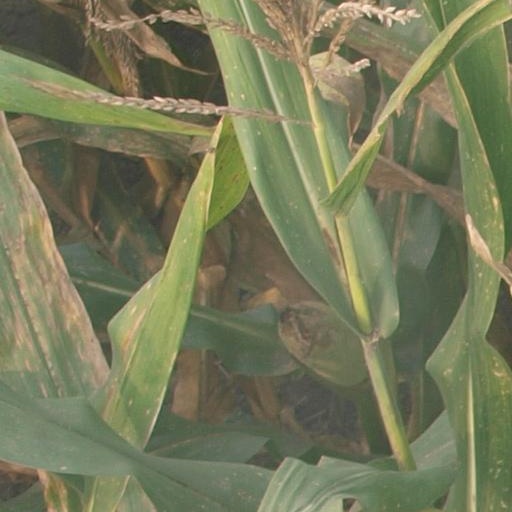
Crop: maize; corn